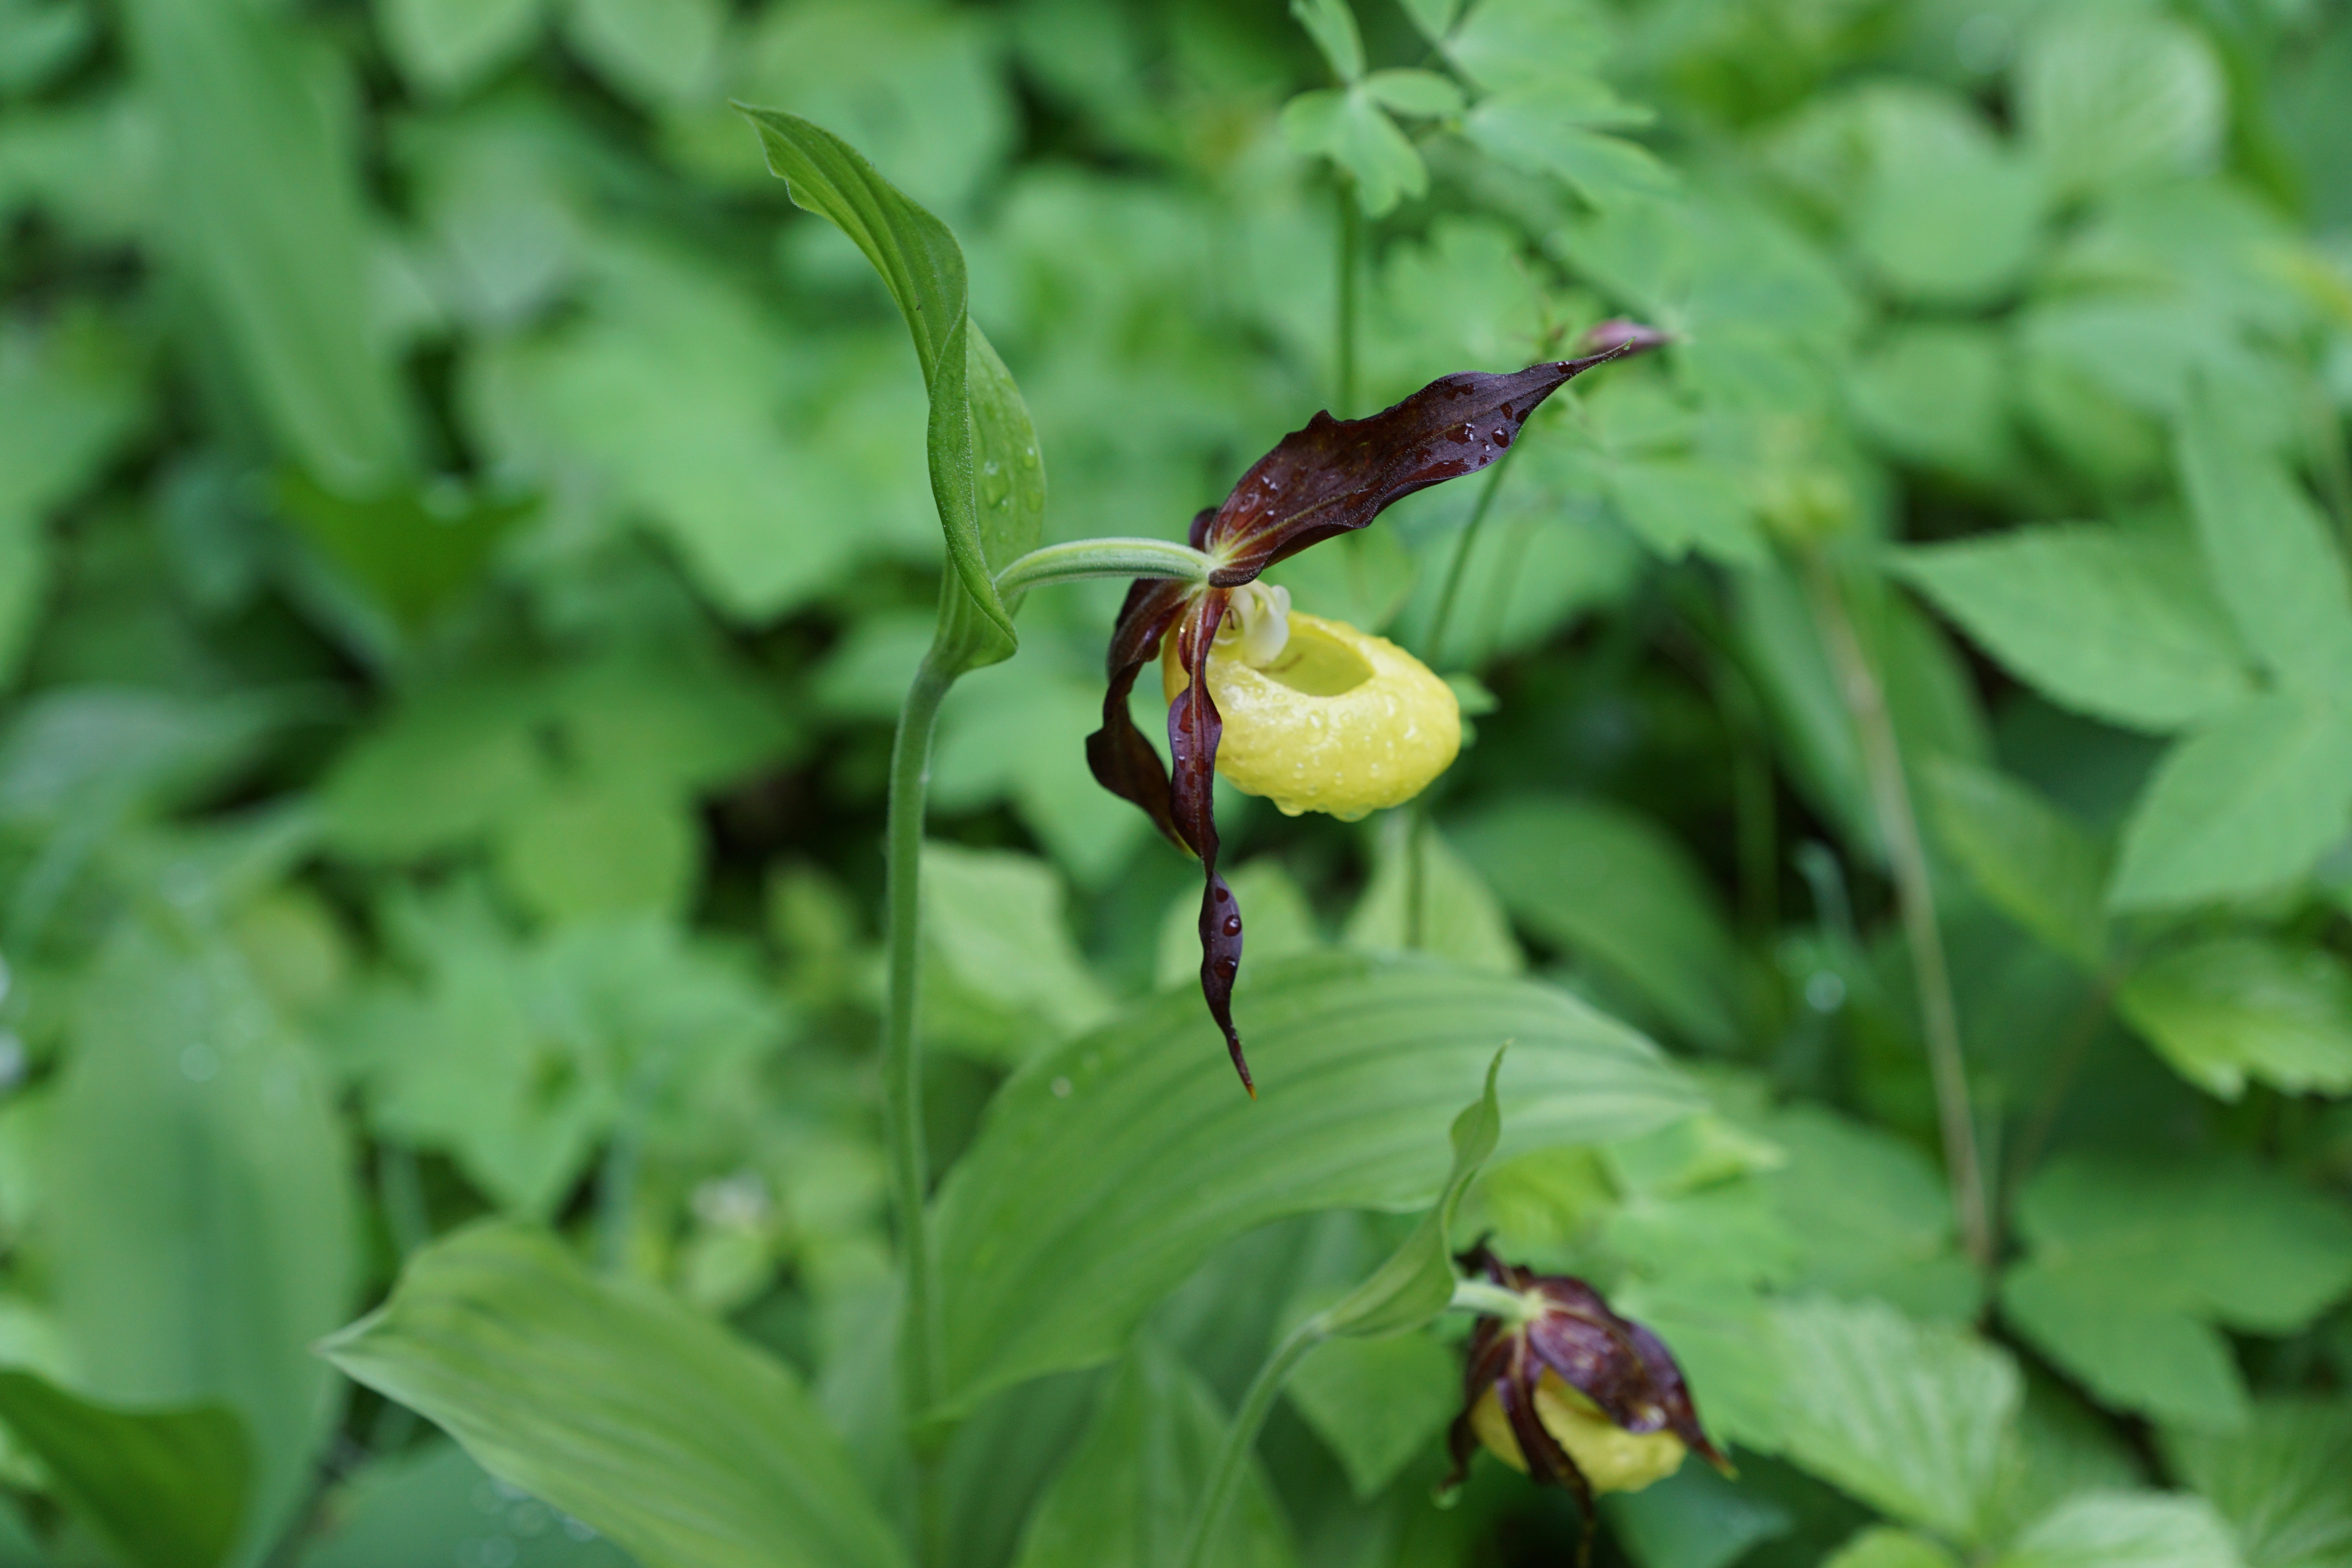
nature, blossom, plant, leaf, flower, bloom, green, insect, botany, flora, fauna, orchid, wildflower, cypripedium, macro photography, flowering plant, frauenschuh, land plant, dayflower family